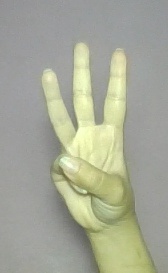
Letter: thaa